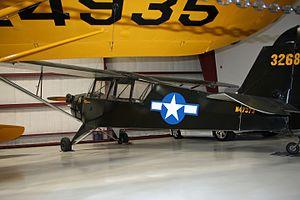
L'Aeronca L-3 Grasshopper est un monoplan à aile haute d'observation d'artillerie et de liaison américain de la Seconde Guerre mondiale. C'est l'aboutissement d'une série de biplaces en tandem dérivée des Aeronca 50 Chief et Aeronca 65 Chief.